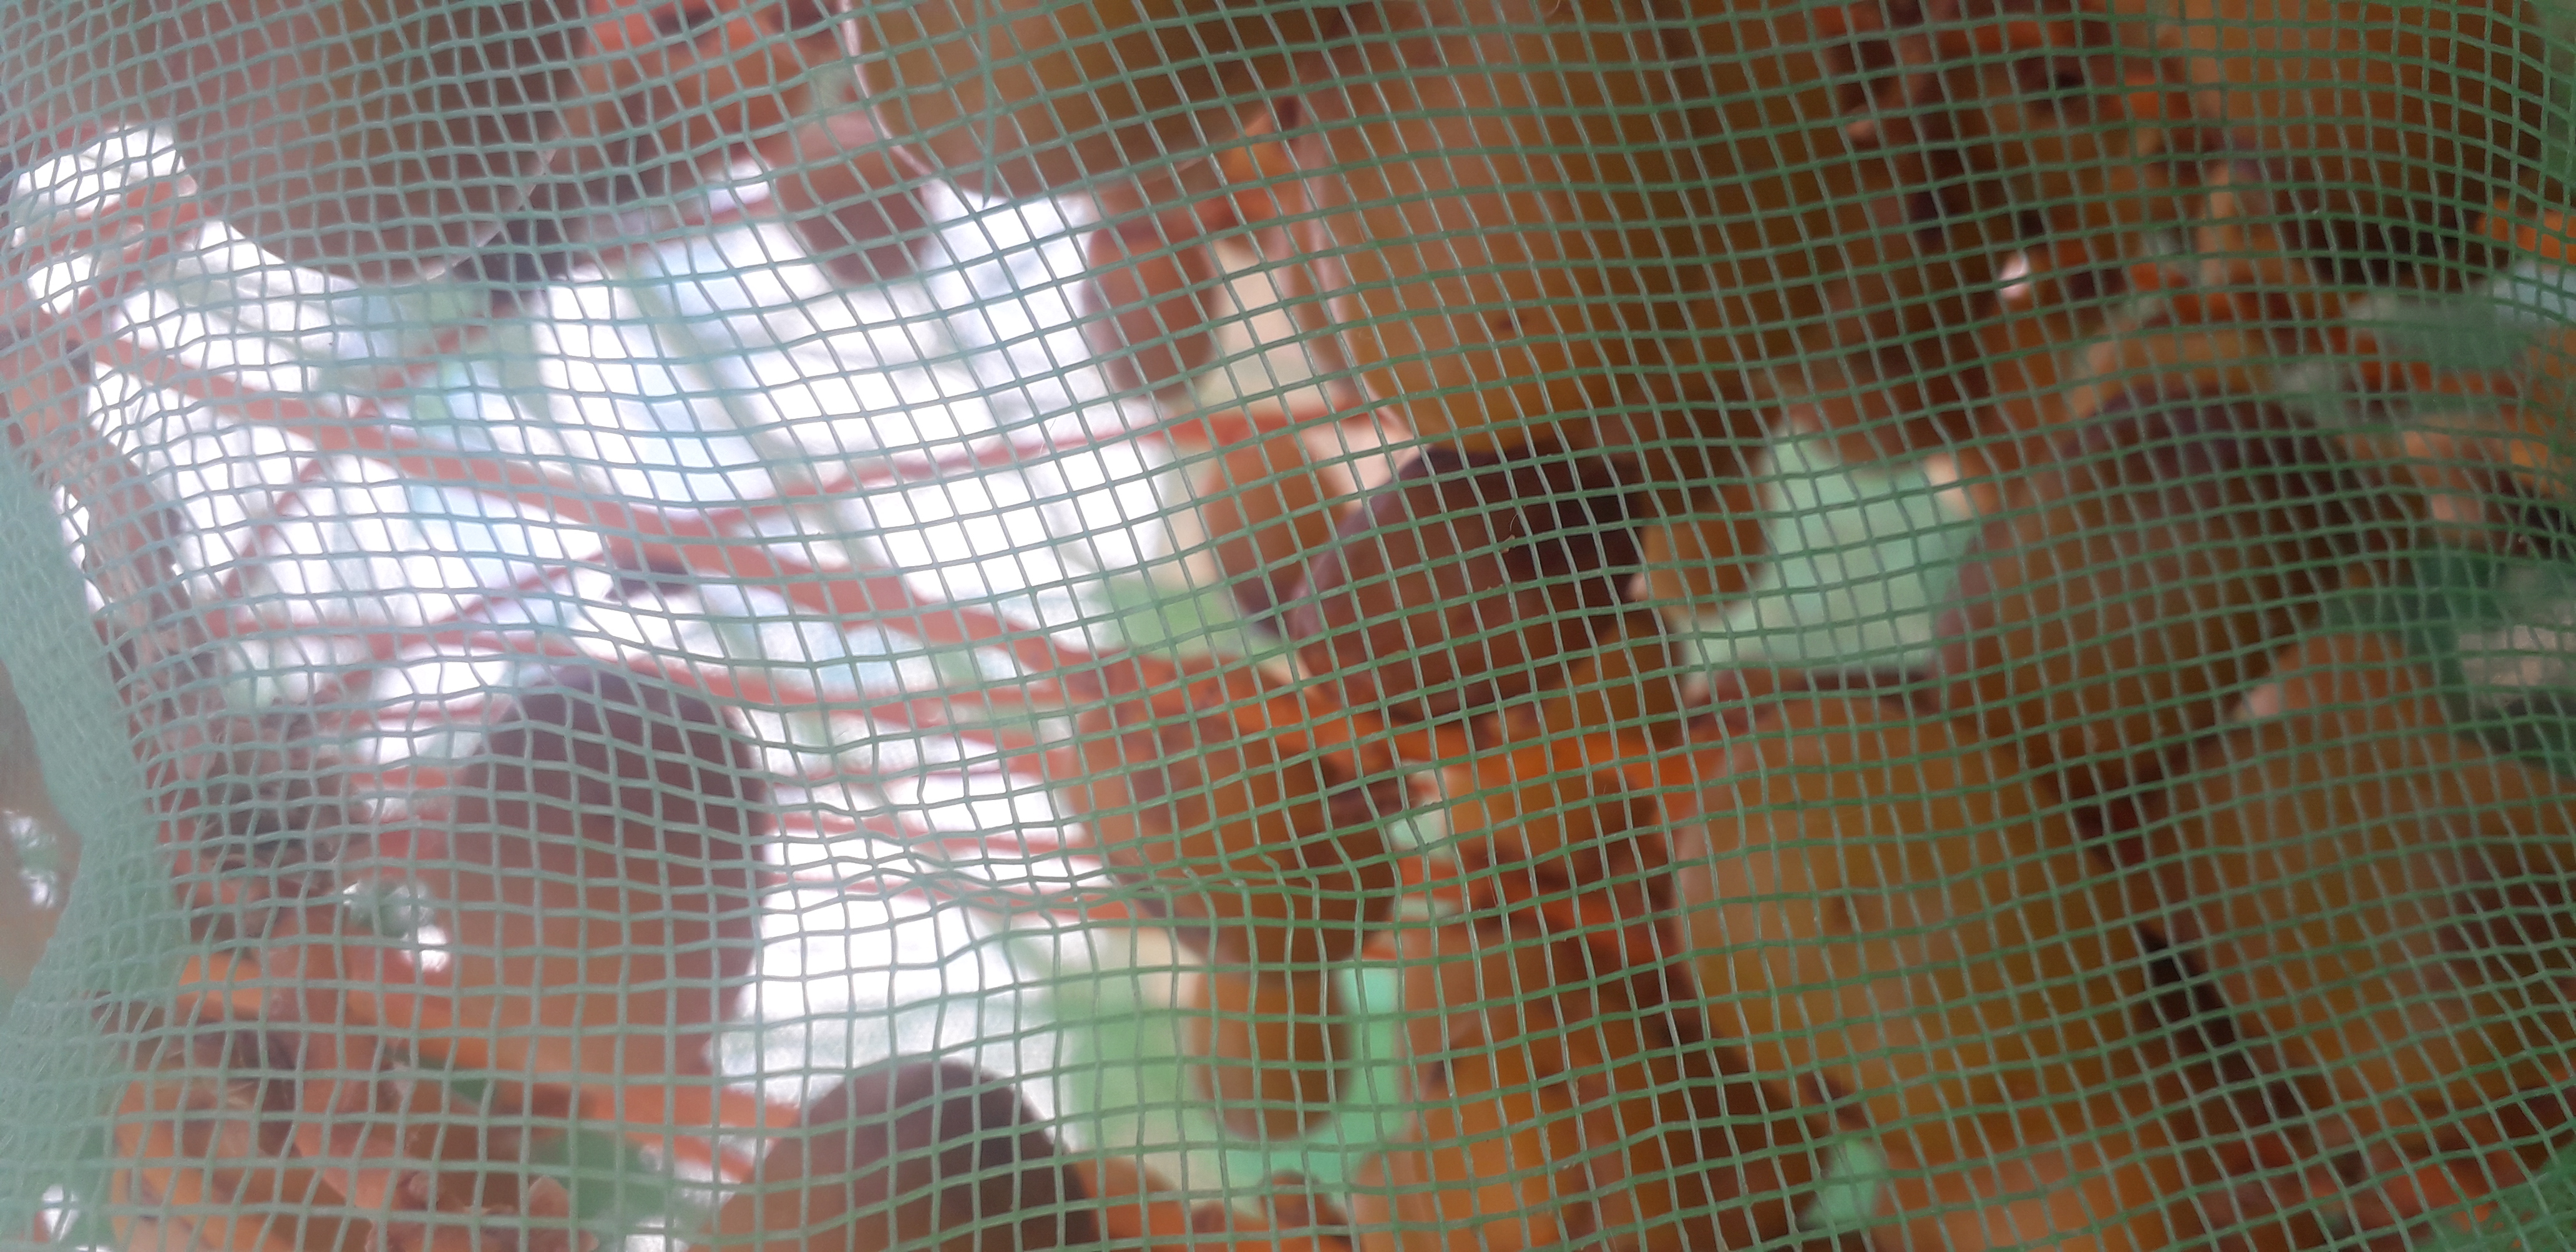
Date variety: Boufagous